This Is the Army (musical)

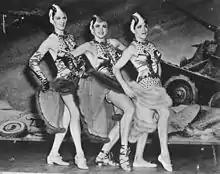
"This Is The Army" made $40,000 a week for Army Relief.

The opening night cast consisted of 300 actors, including Berlin, Burl Ives, and Stone (the director). The show was a great success, with an opening night gross of $45,000, which, according to "The New York Times", "probably is a world's record for an opening night." It was supposed to run for four weeks (to August 4, 1942) and instead ran for 12 weeks (to September 26, 1942). "The New York Times" article went on to say "it became evident to all concerned that there was the best show of a generation." Brooks Atkinson, writing in "The New York Times" a month later, said, "No wonder "This Is the Army" leaves the audience in a glow of enjoyment and loyalty. For Mr. Berlin's taste is perfect ... he has contributed another memorable show to the genius of America."